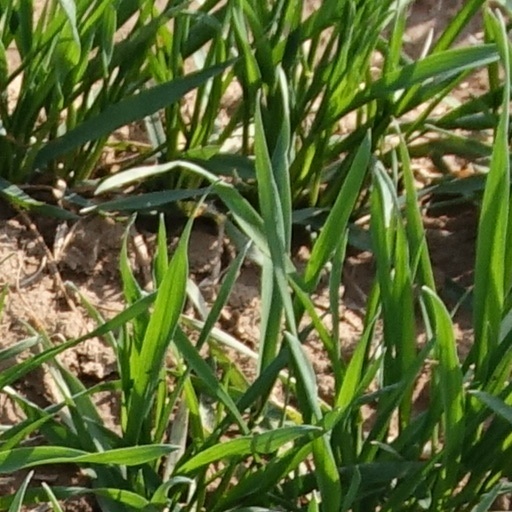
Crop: wheat